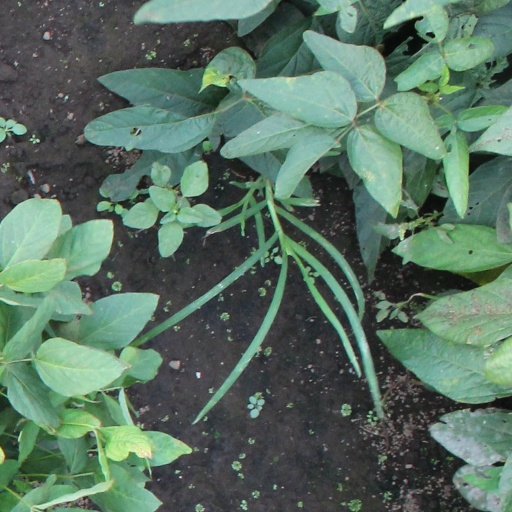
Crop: soybean